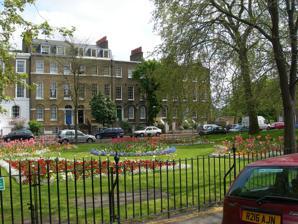
Building: Addington Square
Country: United Kingdom
Year built: 1844
Georgian and Regency garden square in Camberwell in the London Borough of Southwark Addington Square looking east Addington Square is a Georgian and Regency garden square in Camberwell in the London Borough of Southwark which is named after the early 19th century prime minister Henry Addington . History Addington Square is an unusually well-preserved conservation area with the houses that make up the east, south and west sides of the square listed Grade II. On the north side is the Southwark City Tennis Club / Burgess Park Tennis Centre. Because three sides of the square back onto Burgess Park and there is no through traffic, it is a peaceful space popular with lunchtime office workers. This controlled access, period buildings and proximity to central London also make it popular with film crews. In the 1960s, the square was the base of the Richardson Gang , a south London rival to the Kray twins . They ran a private drinking club from the square, which had "Mad" Frankie Fraser and two dancing bears in residence. According to the gang's Old Bailey trial in 1967, the club was used to kangaroo court and torture rivals. The bears escaped onto Camberwell Road one night. More than a century earlier, one of the founders of the National Trust , Robert Hunter had been born in the square in 1844, and it was also the home of Liberal politician Charles Masterman . Construction of the square in the early 19th century came with the Grand Surrey Canal which terminated at Camberwell Wharf lying on the north side of the square. The first house in the square (now number 48) was completed by 1810 and owned by Nathaniel Simmons who was the engineer to the Grand Surrey Canal Company. Most of the rest of the square was built by 1827, and the square was complete by 1844. The 1851 census shows 32 houses with 179 residents and 33 servants, an occupancy rate of 6.2 persons per house. Nikolaus Pevsner points out in his The Buildings of England that as the construction was completed over a period of time (unlike most North London squares) "uniformity was abandoned" leading to "the pleasant irregular early c19 houses and terraces around Addington Square." It was completed as a private square in 1855. By 1897 the square had become derelict, but was renovated and opened for public use; the Metropolitan Public Gardens Association donated six seats in 1898. There were also public baths and a swimming pool on the north side until the turn of the 19th/20th centuries, and a scandal involving a parson in bathhouse activities is commemorated in a rare satirical poem found in the library of Cornell University. In the late 1930s the King George's Fields Foundation gave a grant of £1,000 towards the cost of £5,363 of acquiring the former swimming pool and turning it into a public garden. In 2008 it was used as the location for the electronic duo Goldfrapp 's music video for their single " Happiness ", which features on their fourth studio album, Seventh Tree . The video focused on a young man in a white suit joyfully jumping down the streets in Addington Square, and featured the duo in a variety of cameos. References